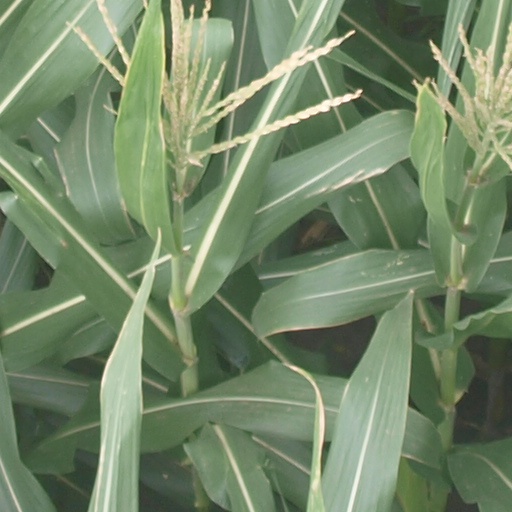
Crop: maize; corn